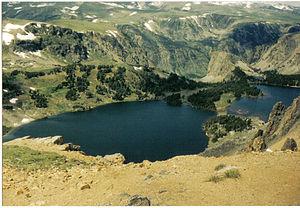
Les monts Beartooth se situent dans le centre sud de l’État américain du Montana et font partie de la réserve naturelle Absaroka-Beartooth qui fait 3 600 km² au sein des forêts nationales Custer et Gallatin.